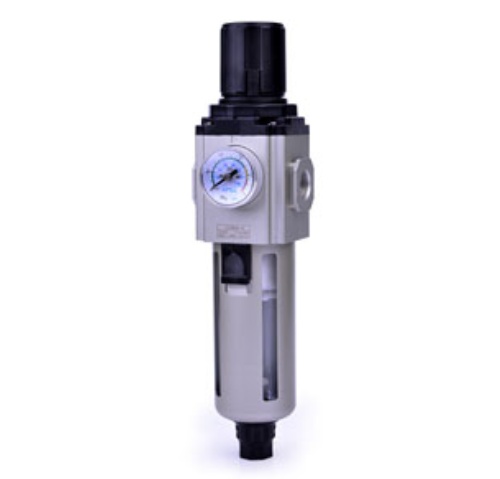
AirTAC GAFR40010ALNW
AirTAC GAFR40010ALNW GAFR Series Filter&Regulator, Adjustable pressure 7psi~58psi, PC bowl, 3/8"PT, 5 micron., Auto Drain N.O., Without Gauge, Without reflux valve, With bracket
Brand: Airtac
Category: Hardware > Tools > Drills > Pneumatic Drills